Dangerous Curves (video game)

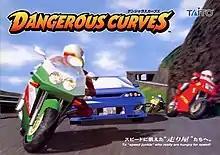
Japanese arcade flyer

is an arcade racing game developed and published by Taito. The arcade cabinet is constructed to allow players to choose between simulating either a car or a motorcycle and then race other vehicles on a variety of courses.